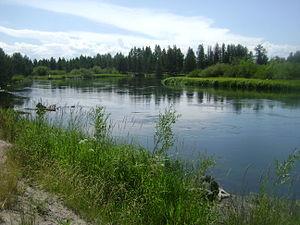
Sunriver est une census-designated place dans le comté de Deschutes, dans l'Oregon, aux États-Unis. Elle se caractérise par son resort qui regroupe notamment un hôtel et un centre commercial à ciel ouvert, The Village at Sunriver.